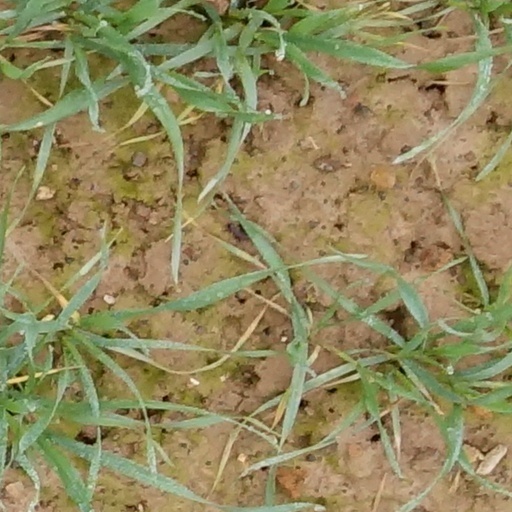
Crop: wheat